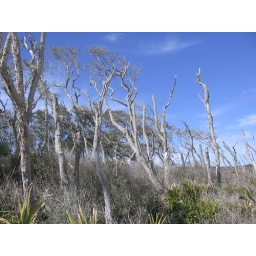
Trees growing around black rock are so constantly pushed by the wind they grow tilted inland.